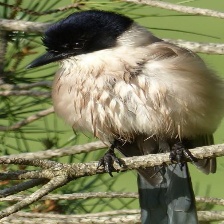
Species: IBERIAN MAGPIE
Scientific name: CYANOPICA COOKI
ImageNet parent category: magpie